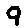
Label: 9